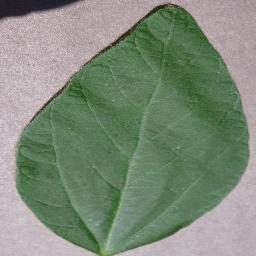
Label: Soybean___healthy